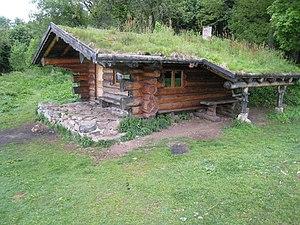
Abri de la Haute-Bers, Rimbach-près-Masevaux, France
La Haute Bers est un sommet du massif des Vosges culminant à 1 252 mètres d'altitude, à la limite entre les départements du Haut-Rhin et des Vosges, en France. C'est aussi le nom d'un petit massif comprenant plusieurs sommets :
Une toiture végétale également appelée toiture végétalisée, toit végétalisé, toit vert ou plus scientifiquement PCVH est une toiture aménagée en toit-terrasse ou penthouse appartement, recouverte de végétation, alternative à des matériaux couramment utilisés, comme les tuiles, le bois ou les tôles.